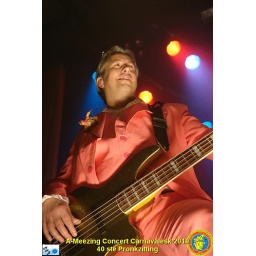
De 40ste SCVO Pronkzitting: A-Meezing Concert Carnavalesk. Georganiseerd door de commissie EP van de Stichting CarnavalsViering Oss in De Groene Engel.